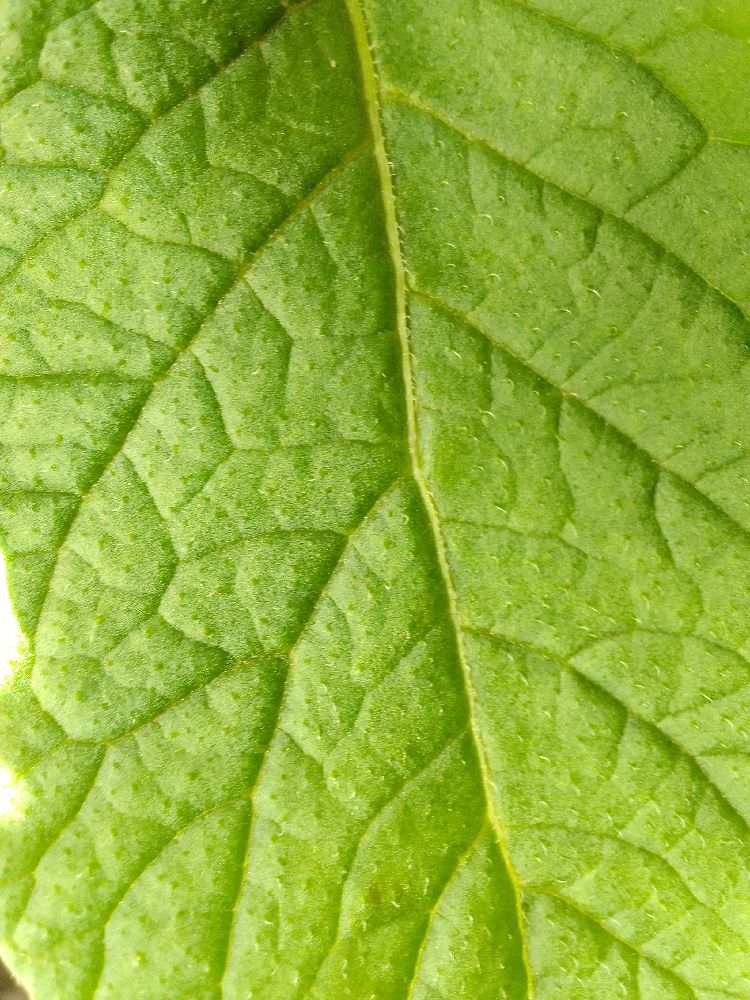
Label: Healthy